Colby-Bates-Bowdoin Consortium

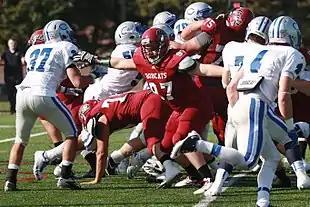
Colby playing Bates at their homecoming game, 2012

From its inception, Bates College served as an alternative to a more traditional and historically conservative Bowdoin College. There is a long tradition of rivalry and competitiveness between the two colleges, revolving around socioeconomic class, academic quality, and collegiate athletics. The two colleges have competed against each other athletically since the 1870s, and subsequently share one of the ten oldest NCAA Division III football rivalries, in the United States.